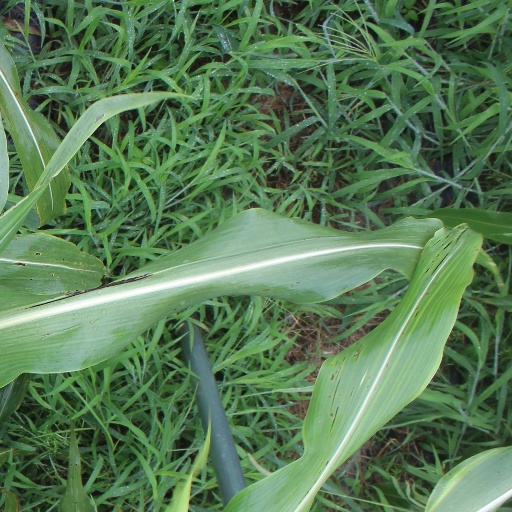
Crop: sorghum